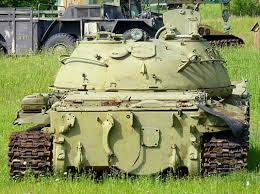
Label: T-62